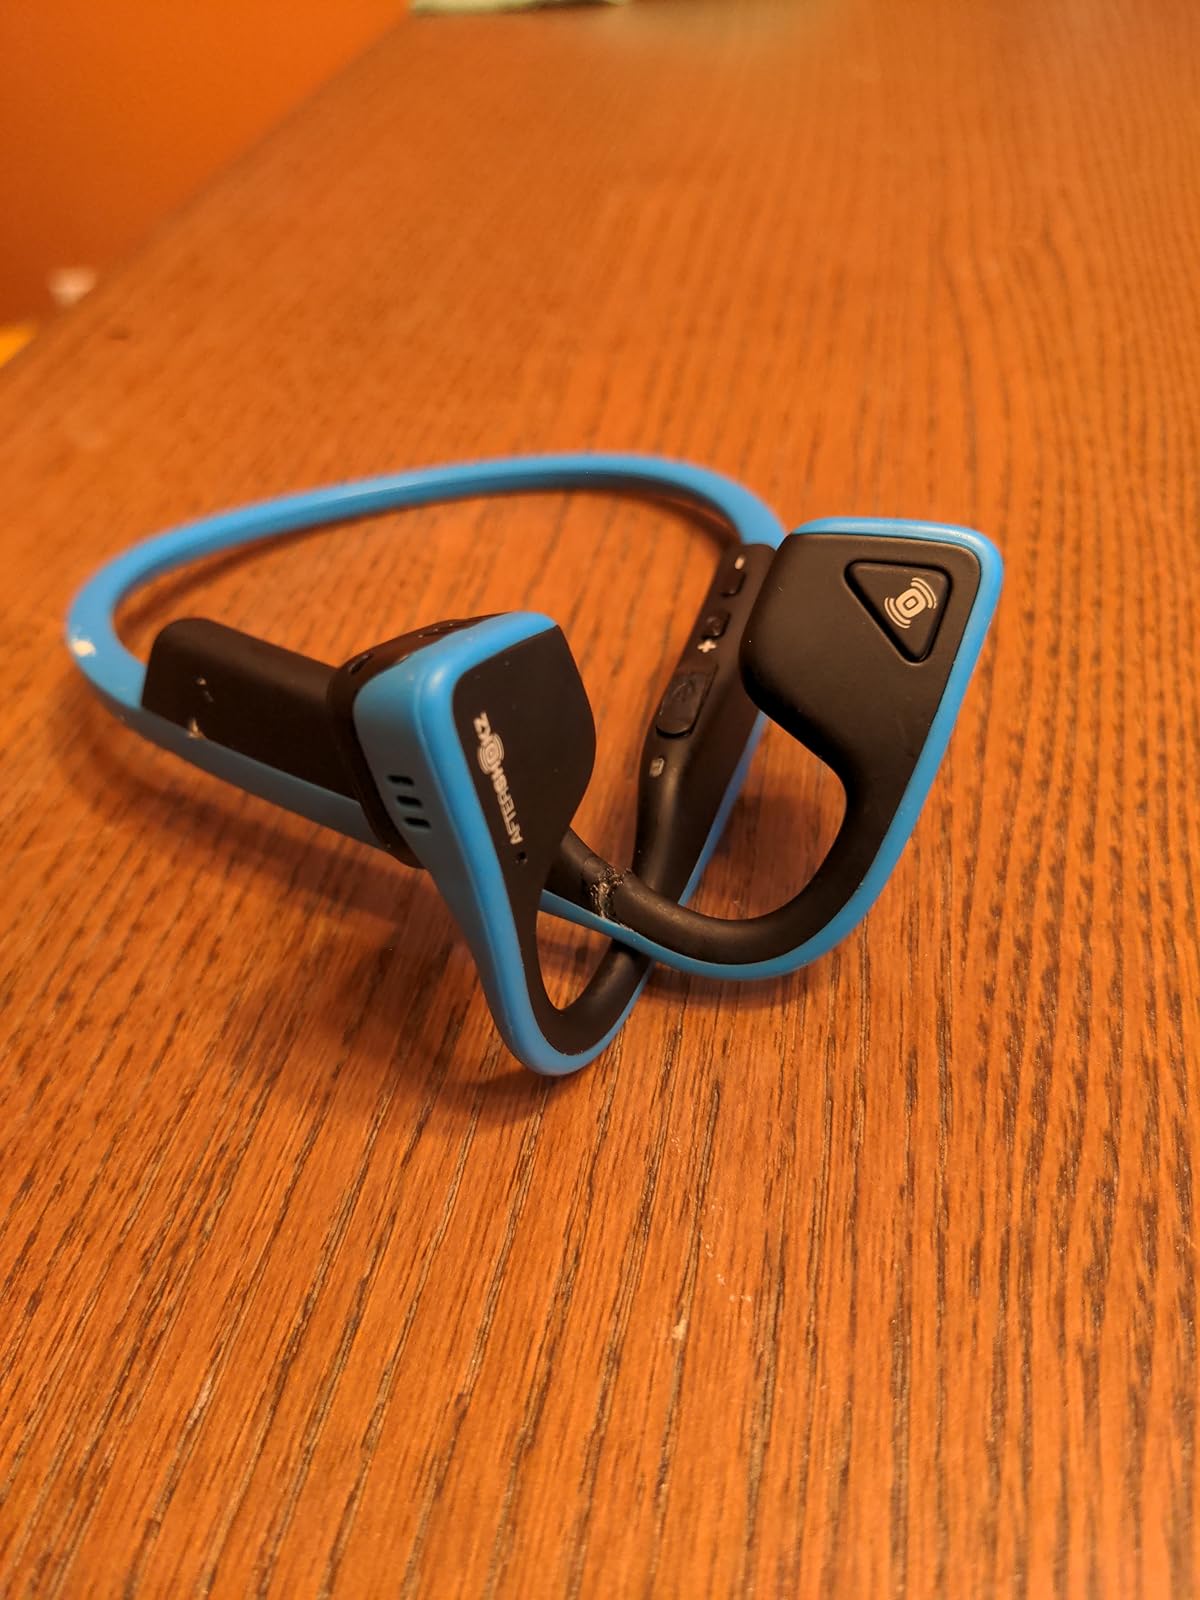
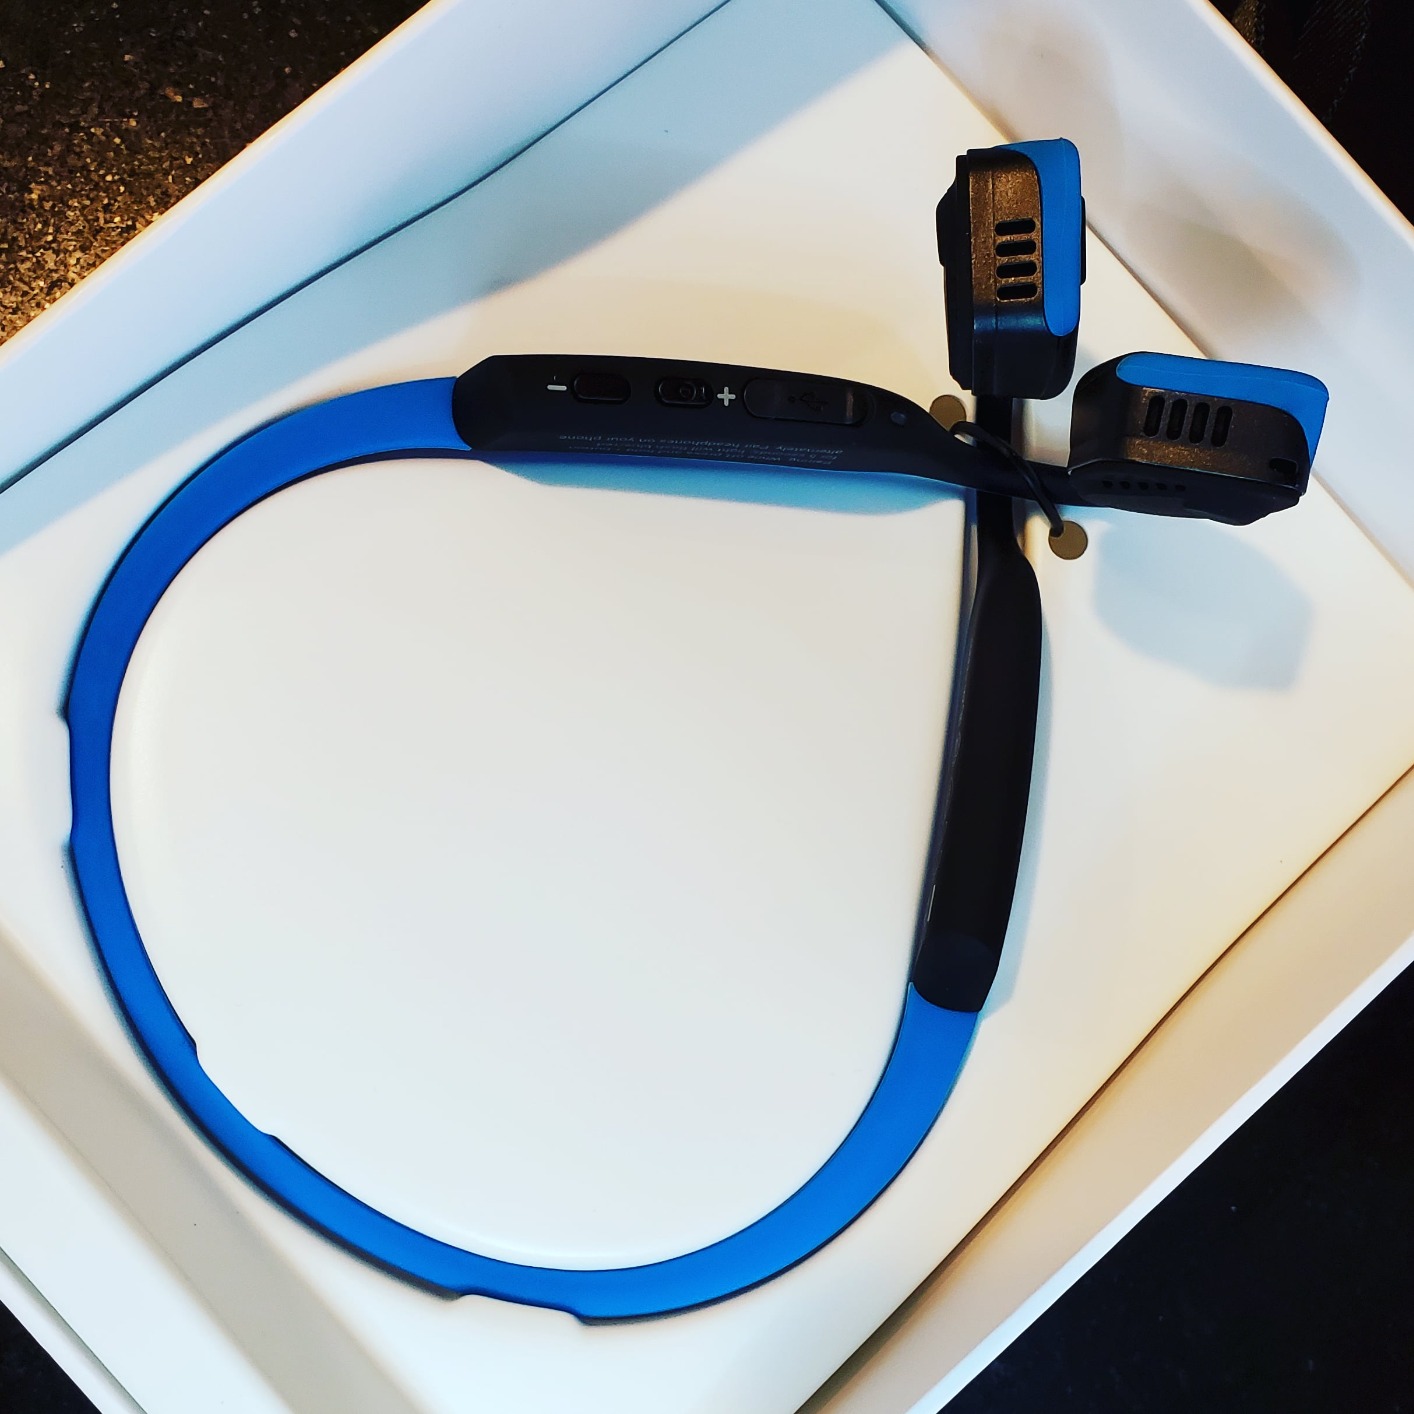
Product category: headphones
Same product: yes